Hook effect

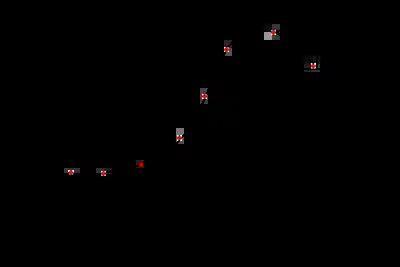
Illustration of hook effect adapted from Schiettecatte et al.

The hook effect refers to the prozone phenomenon, also known as antibody excess, or the postzone phenomenon, also known as antigen excess. It is an immunologic phenomenon whereby the effectiveness of antibodies to form immune complexes can be impaired when concentrations of an antibody or an antigen are very high. The formation of immune complexes stops increasing with greater concentrations and then decreases at extremely high concentrations, producing a hook shape on a graph of measurements. An important practical relevance of the phenomenon is as a type of interference that plagues certain immunoassays and nephelometric assays, resulting in false negatives or inaccurately low results. Other common forms of interference include antibody interference, cross-reactivity and signal interference. The phenomenon is caused by very high concentrations of a particular analyte or antibody and is most prevalent in one-step (sandwich) immunoassays